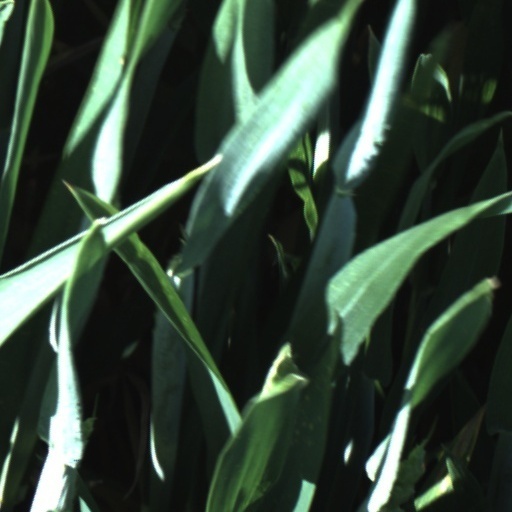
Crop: wheat